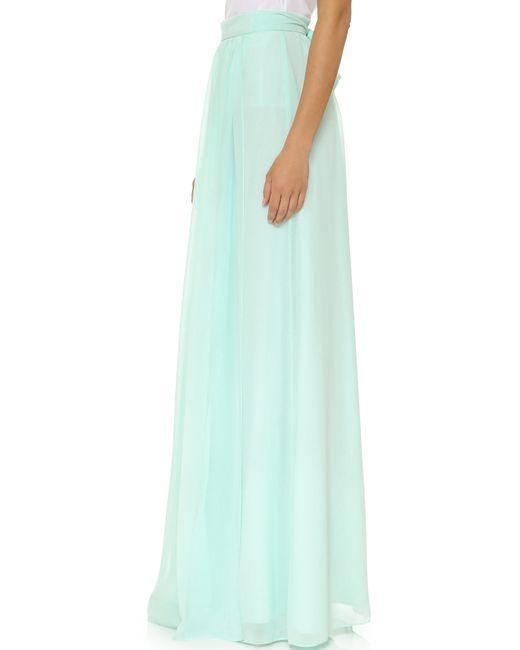
wunderschöner pastellblauer Tüll-Maxirock für Damen